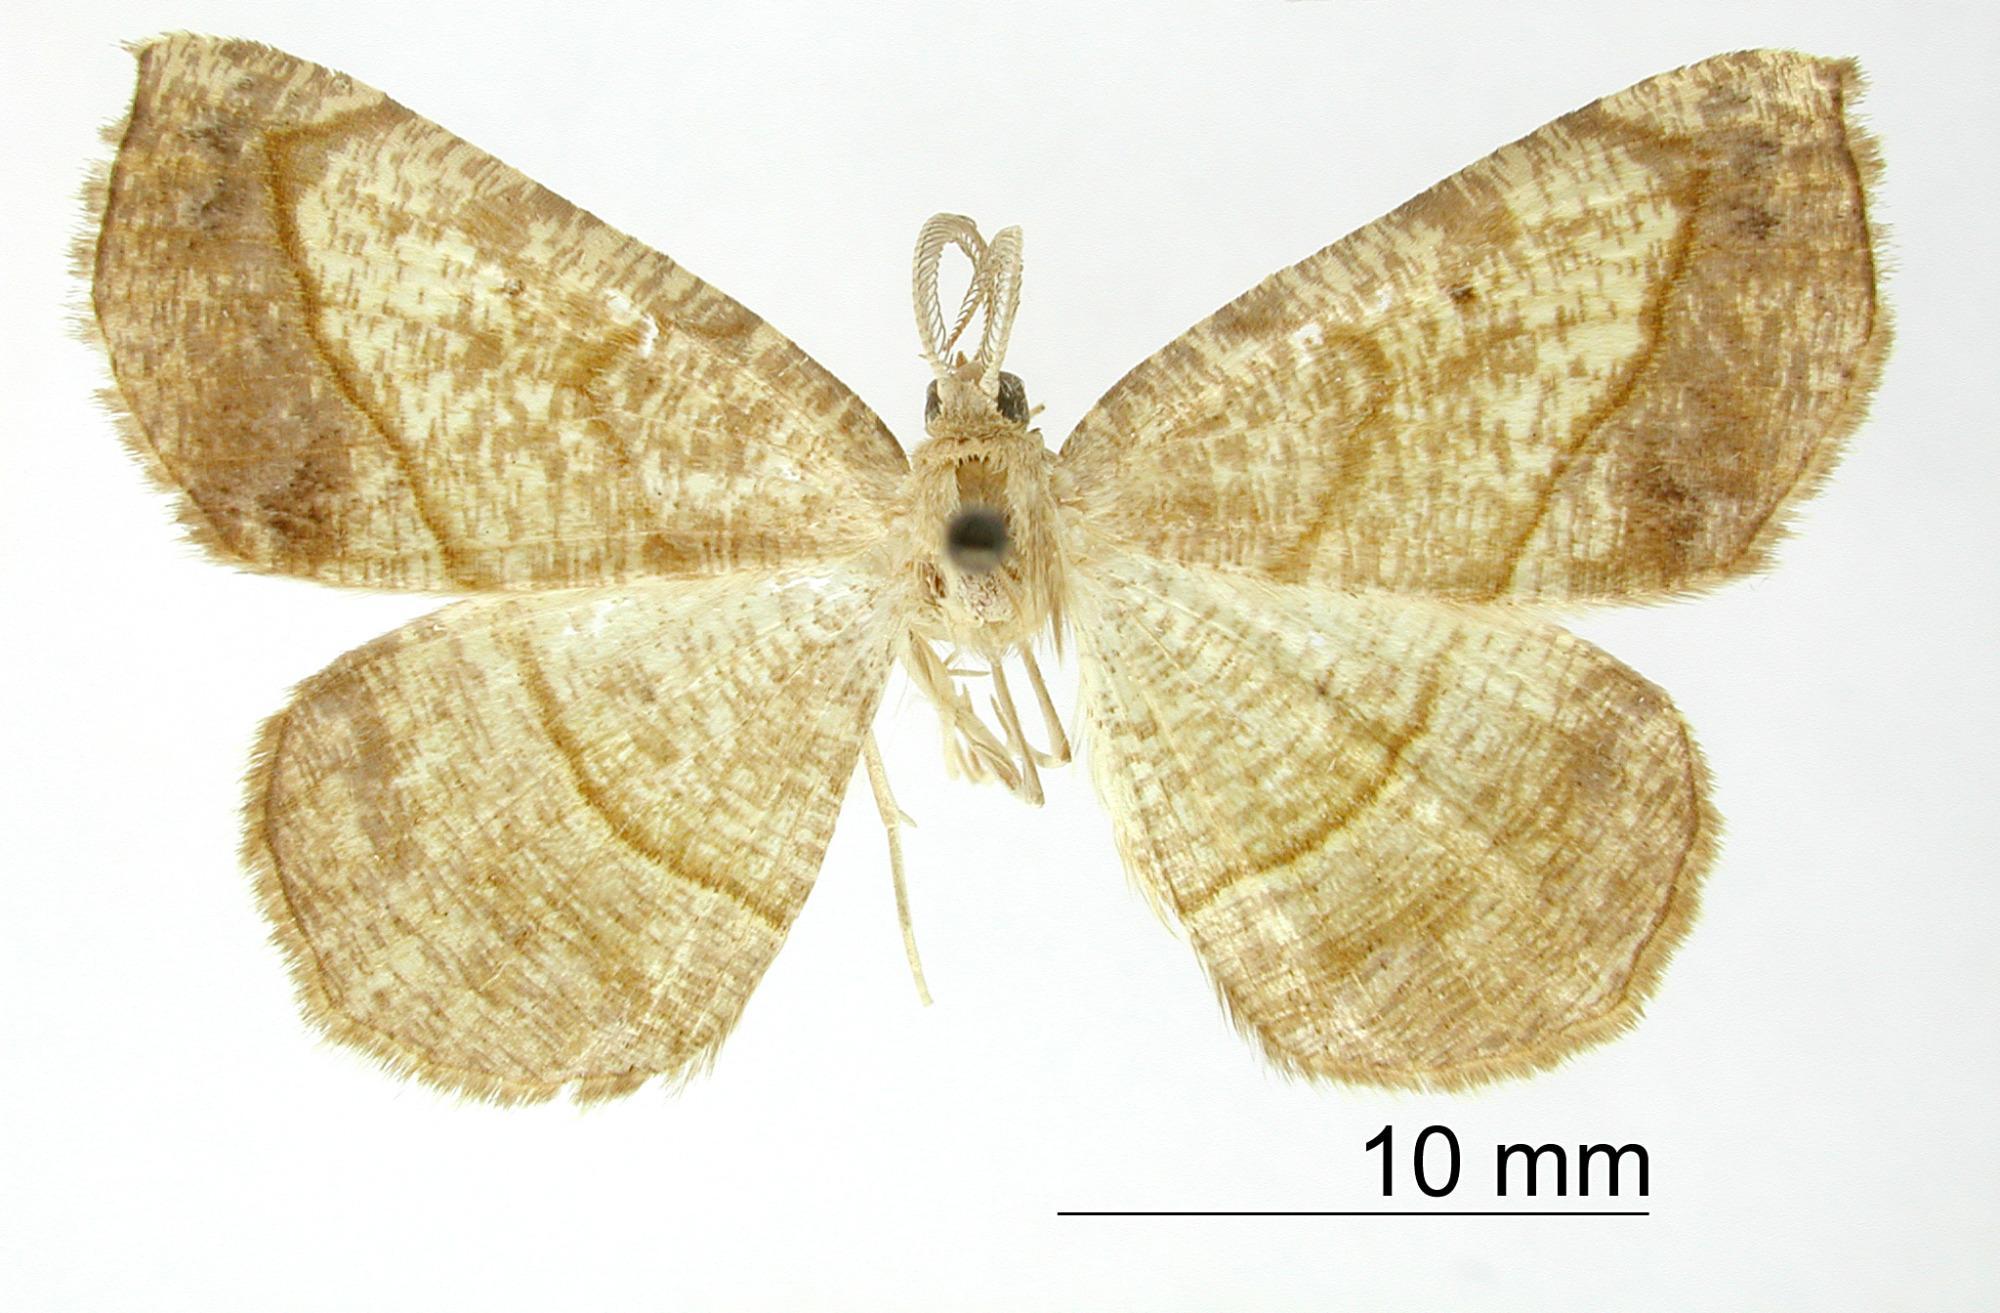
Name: Apicia commota
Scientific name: Apicia commota Dyar, 1916
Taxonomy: Animalia, Arthropoda, Insecta, Lepidoptera, Geometridae, Ennominae
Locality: Sierra de Guerrero, Mexico, Mexico